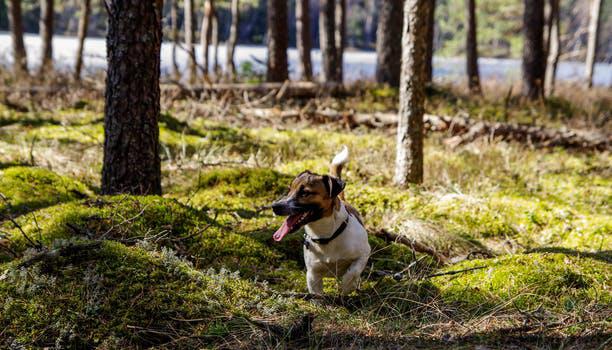
Label: Watermark